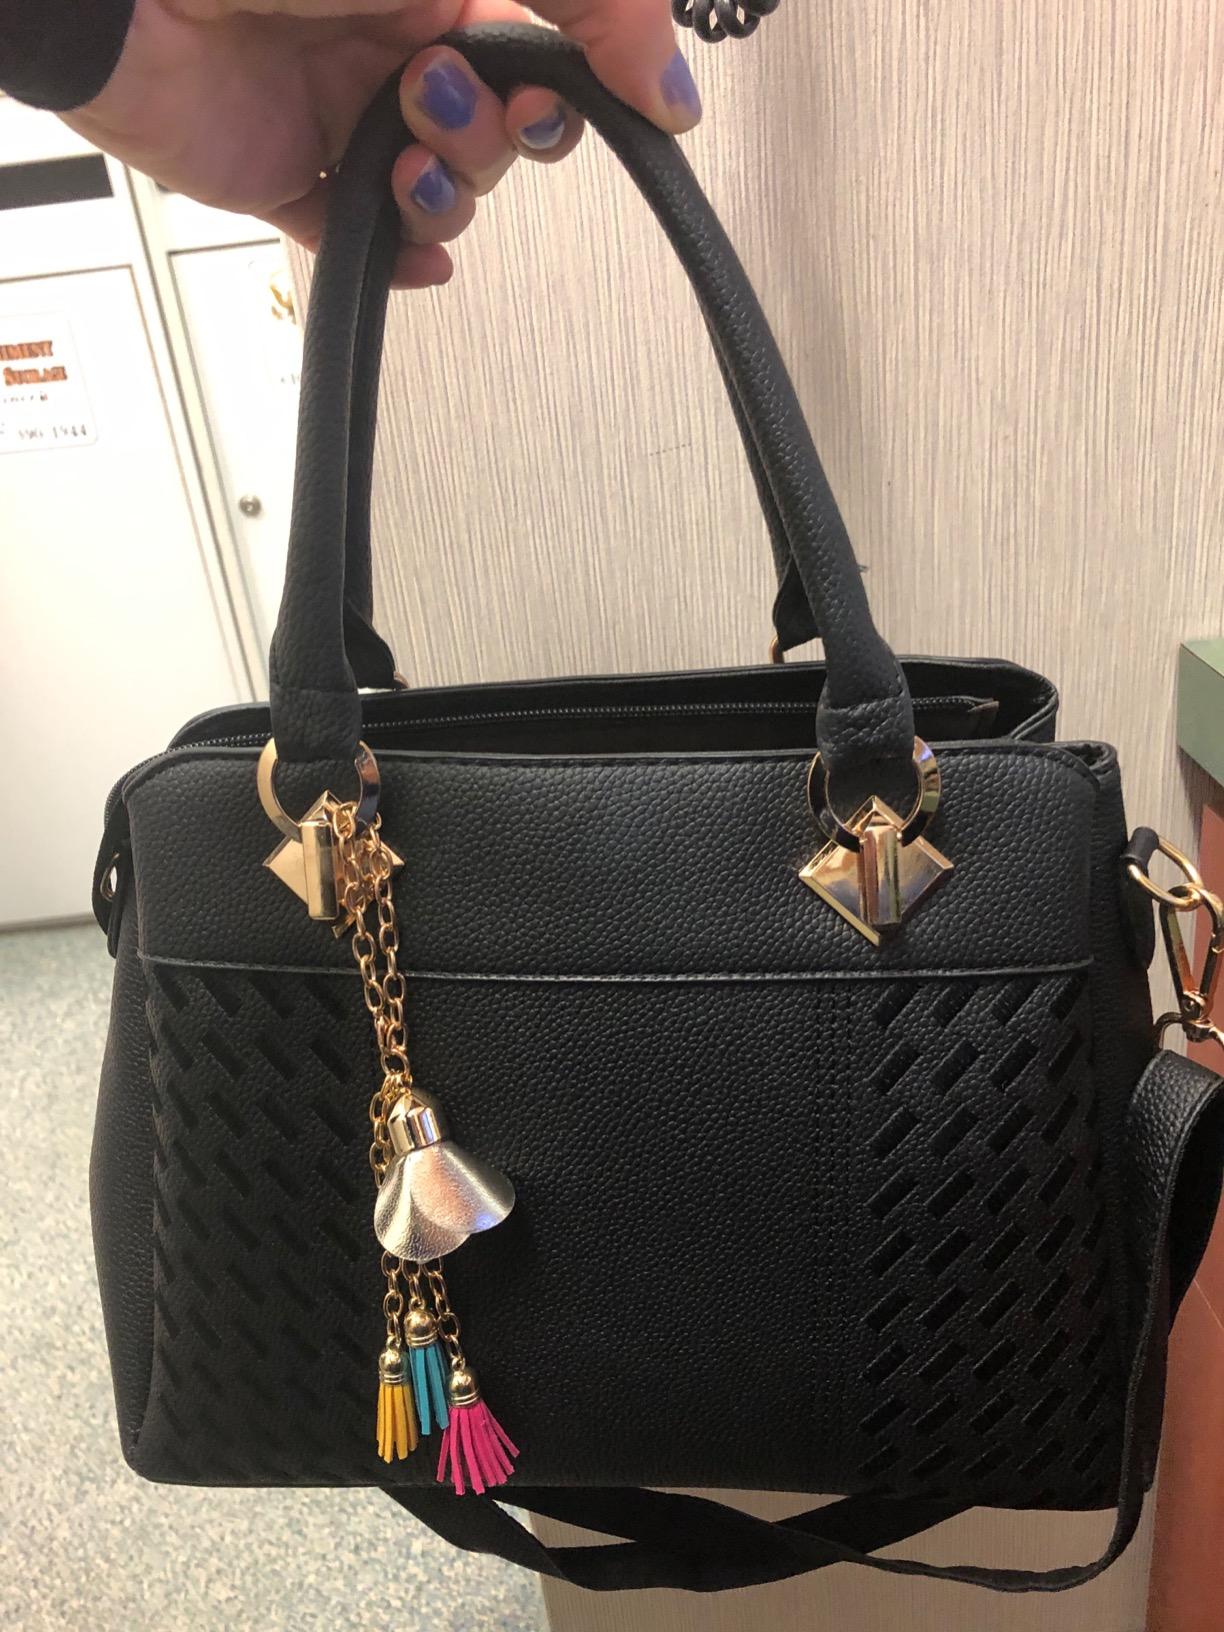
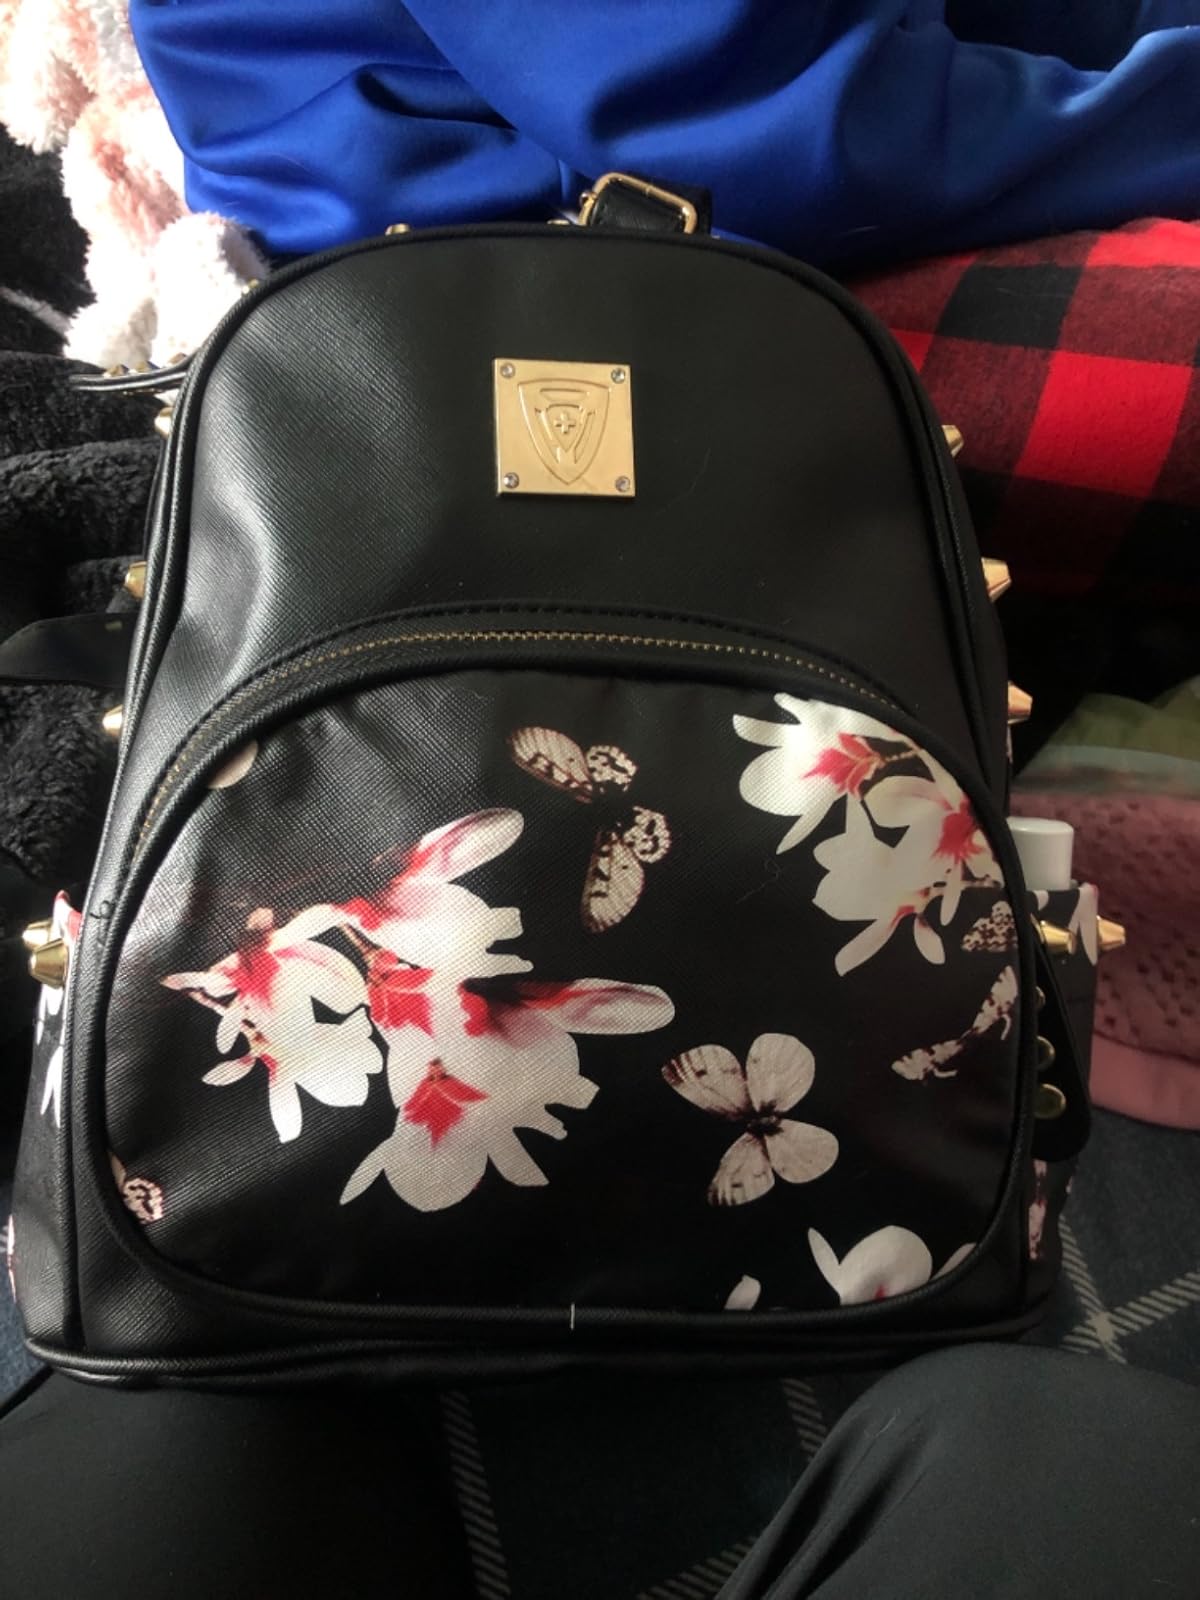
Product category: accessories_handbag
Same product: no